Art of ancient Egypt

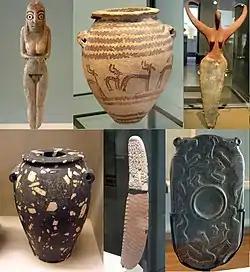
Artifacts of Egypt from the Prehistoric period, 4400–3100 BC: clockwise from top left: a Badarian ivory figurine, a Naqada jar, a Bat figurine, a cosmetic palette, a flint knife, and a diorite vase.

Pre-Dynastic Egypt, corresponding to the Neolithic period of the prehistory of Egypt, spanned from to the beginning of the Early Dynastic Period, around 3100 BC.